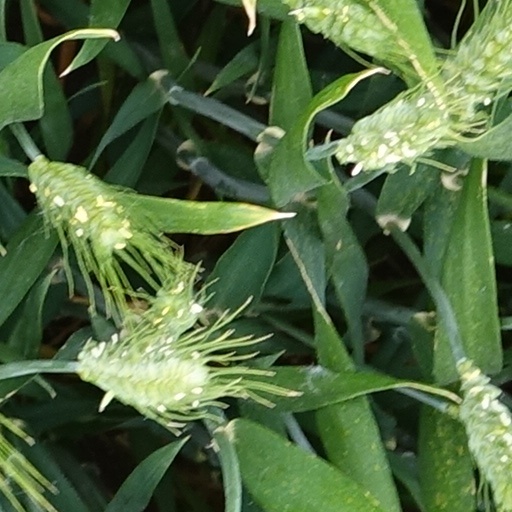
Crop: wheat